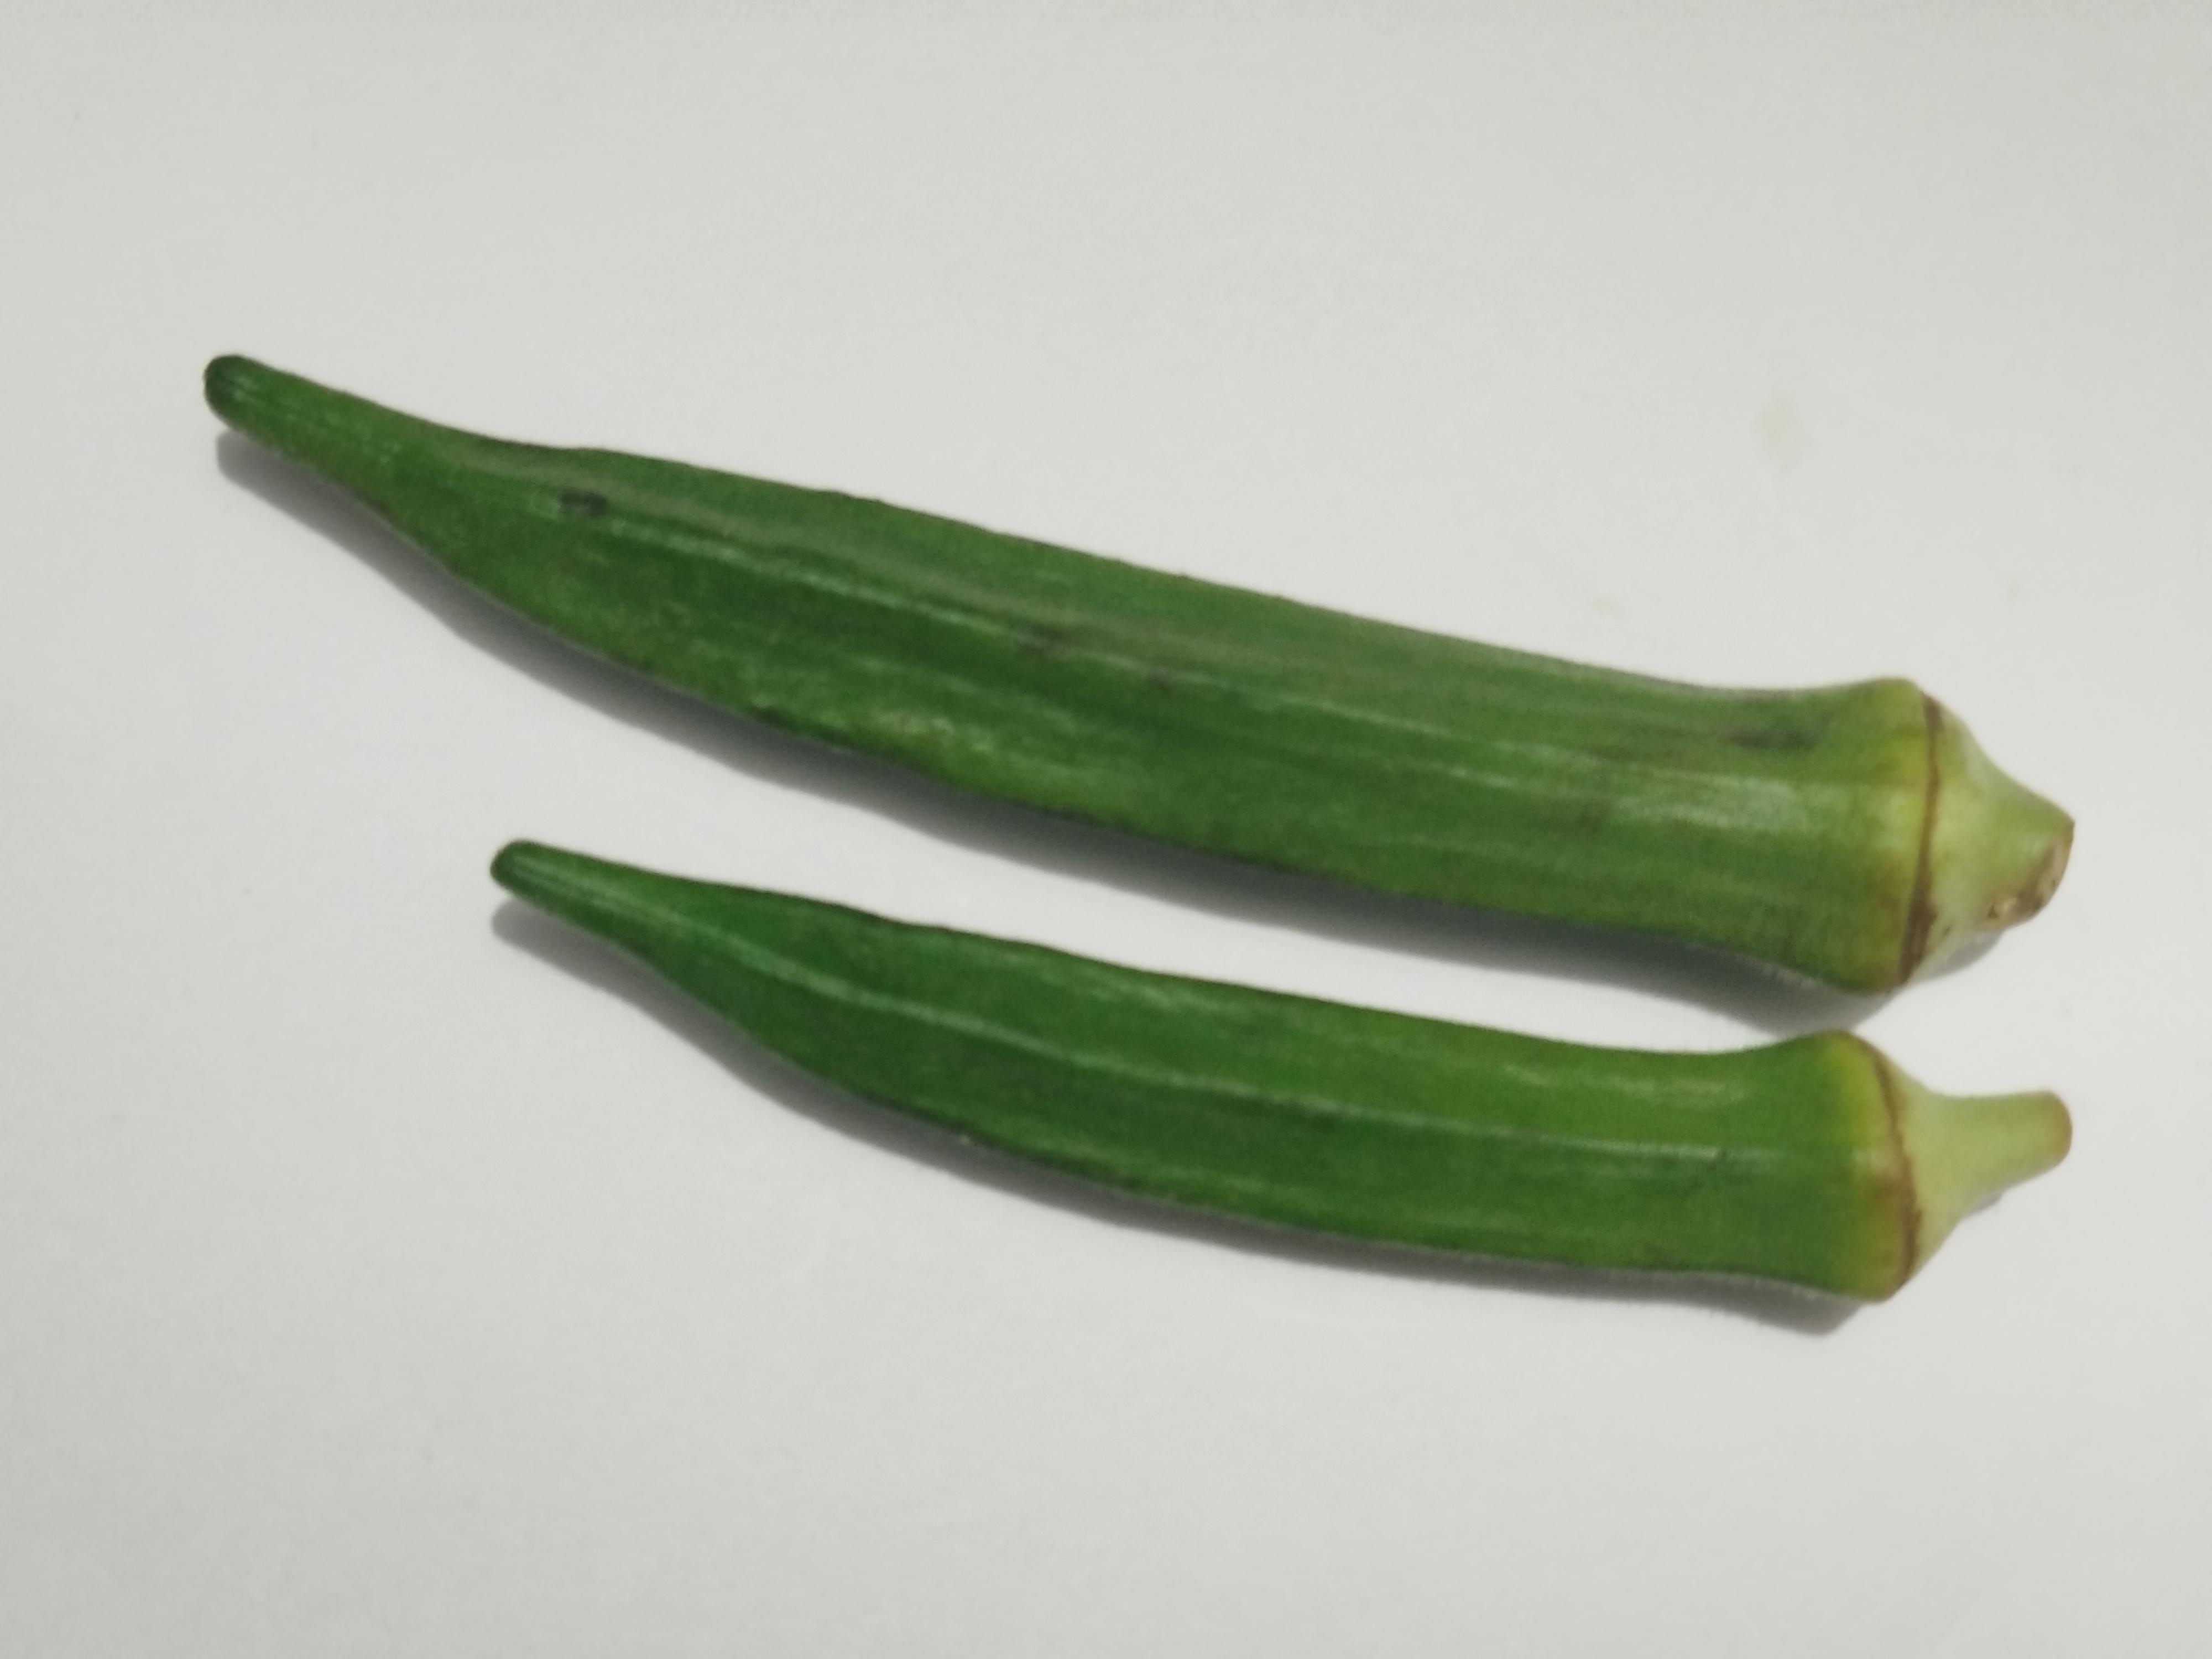
Label: Ladies finger